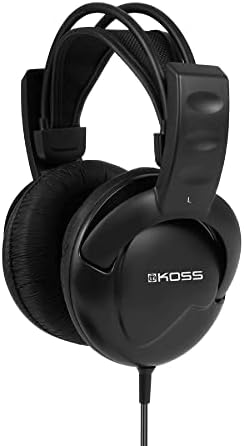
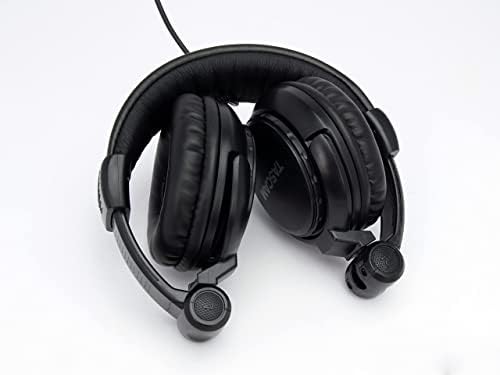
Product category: headphones
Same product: no